Swash

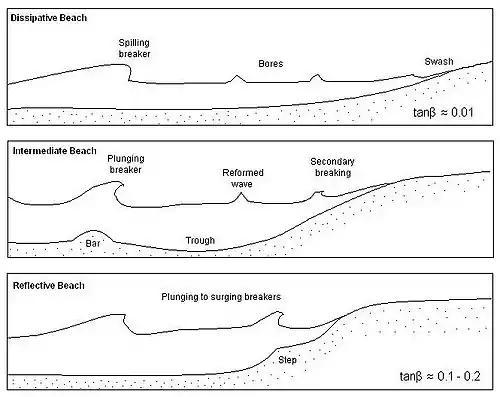
Figure 1. Beach classification by Wright and Short (1983) showing dissipative, intermediate, and reflective beaches.

There are two approaches that describe swash motions: (1) swash resulting from the collapse of high-frequency bores (formula_1) on the beachface; and (2) swash characterised by standing, low-frequency (formula_2) motions. Which type of swash motion prevails is dependent on the wave conditions and the beach morphology and this can be predicted by calculating the surf similarity parameter formula_3 (Guza & Inman 1975):